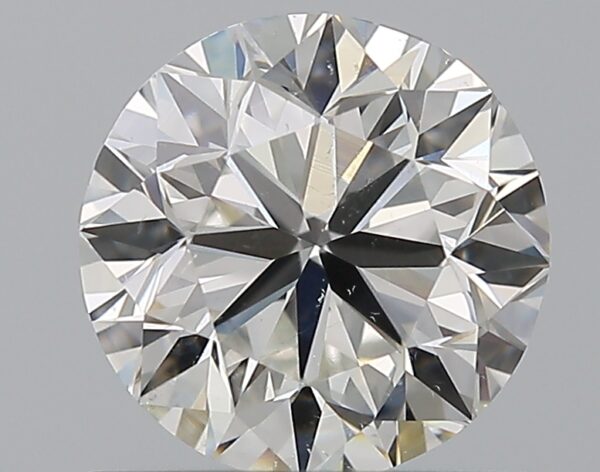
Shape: round
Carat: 0.9
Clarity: SI1
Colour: H
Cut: VG
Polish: EX
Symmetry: VG
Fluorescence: N
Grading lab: GIA
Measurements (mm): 5.96 x 6.02 x 3.87